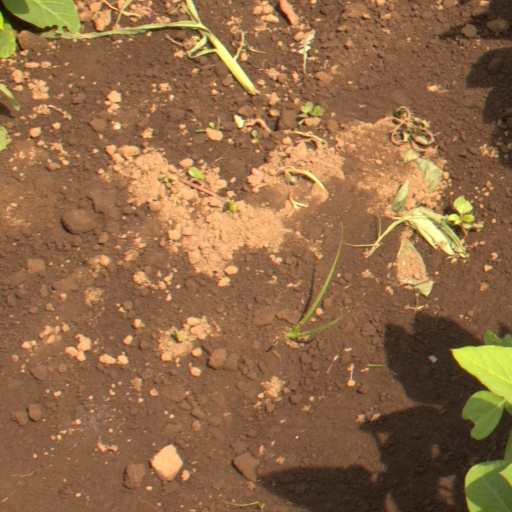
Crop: soybean